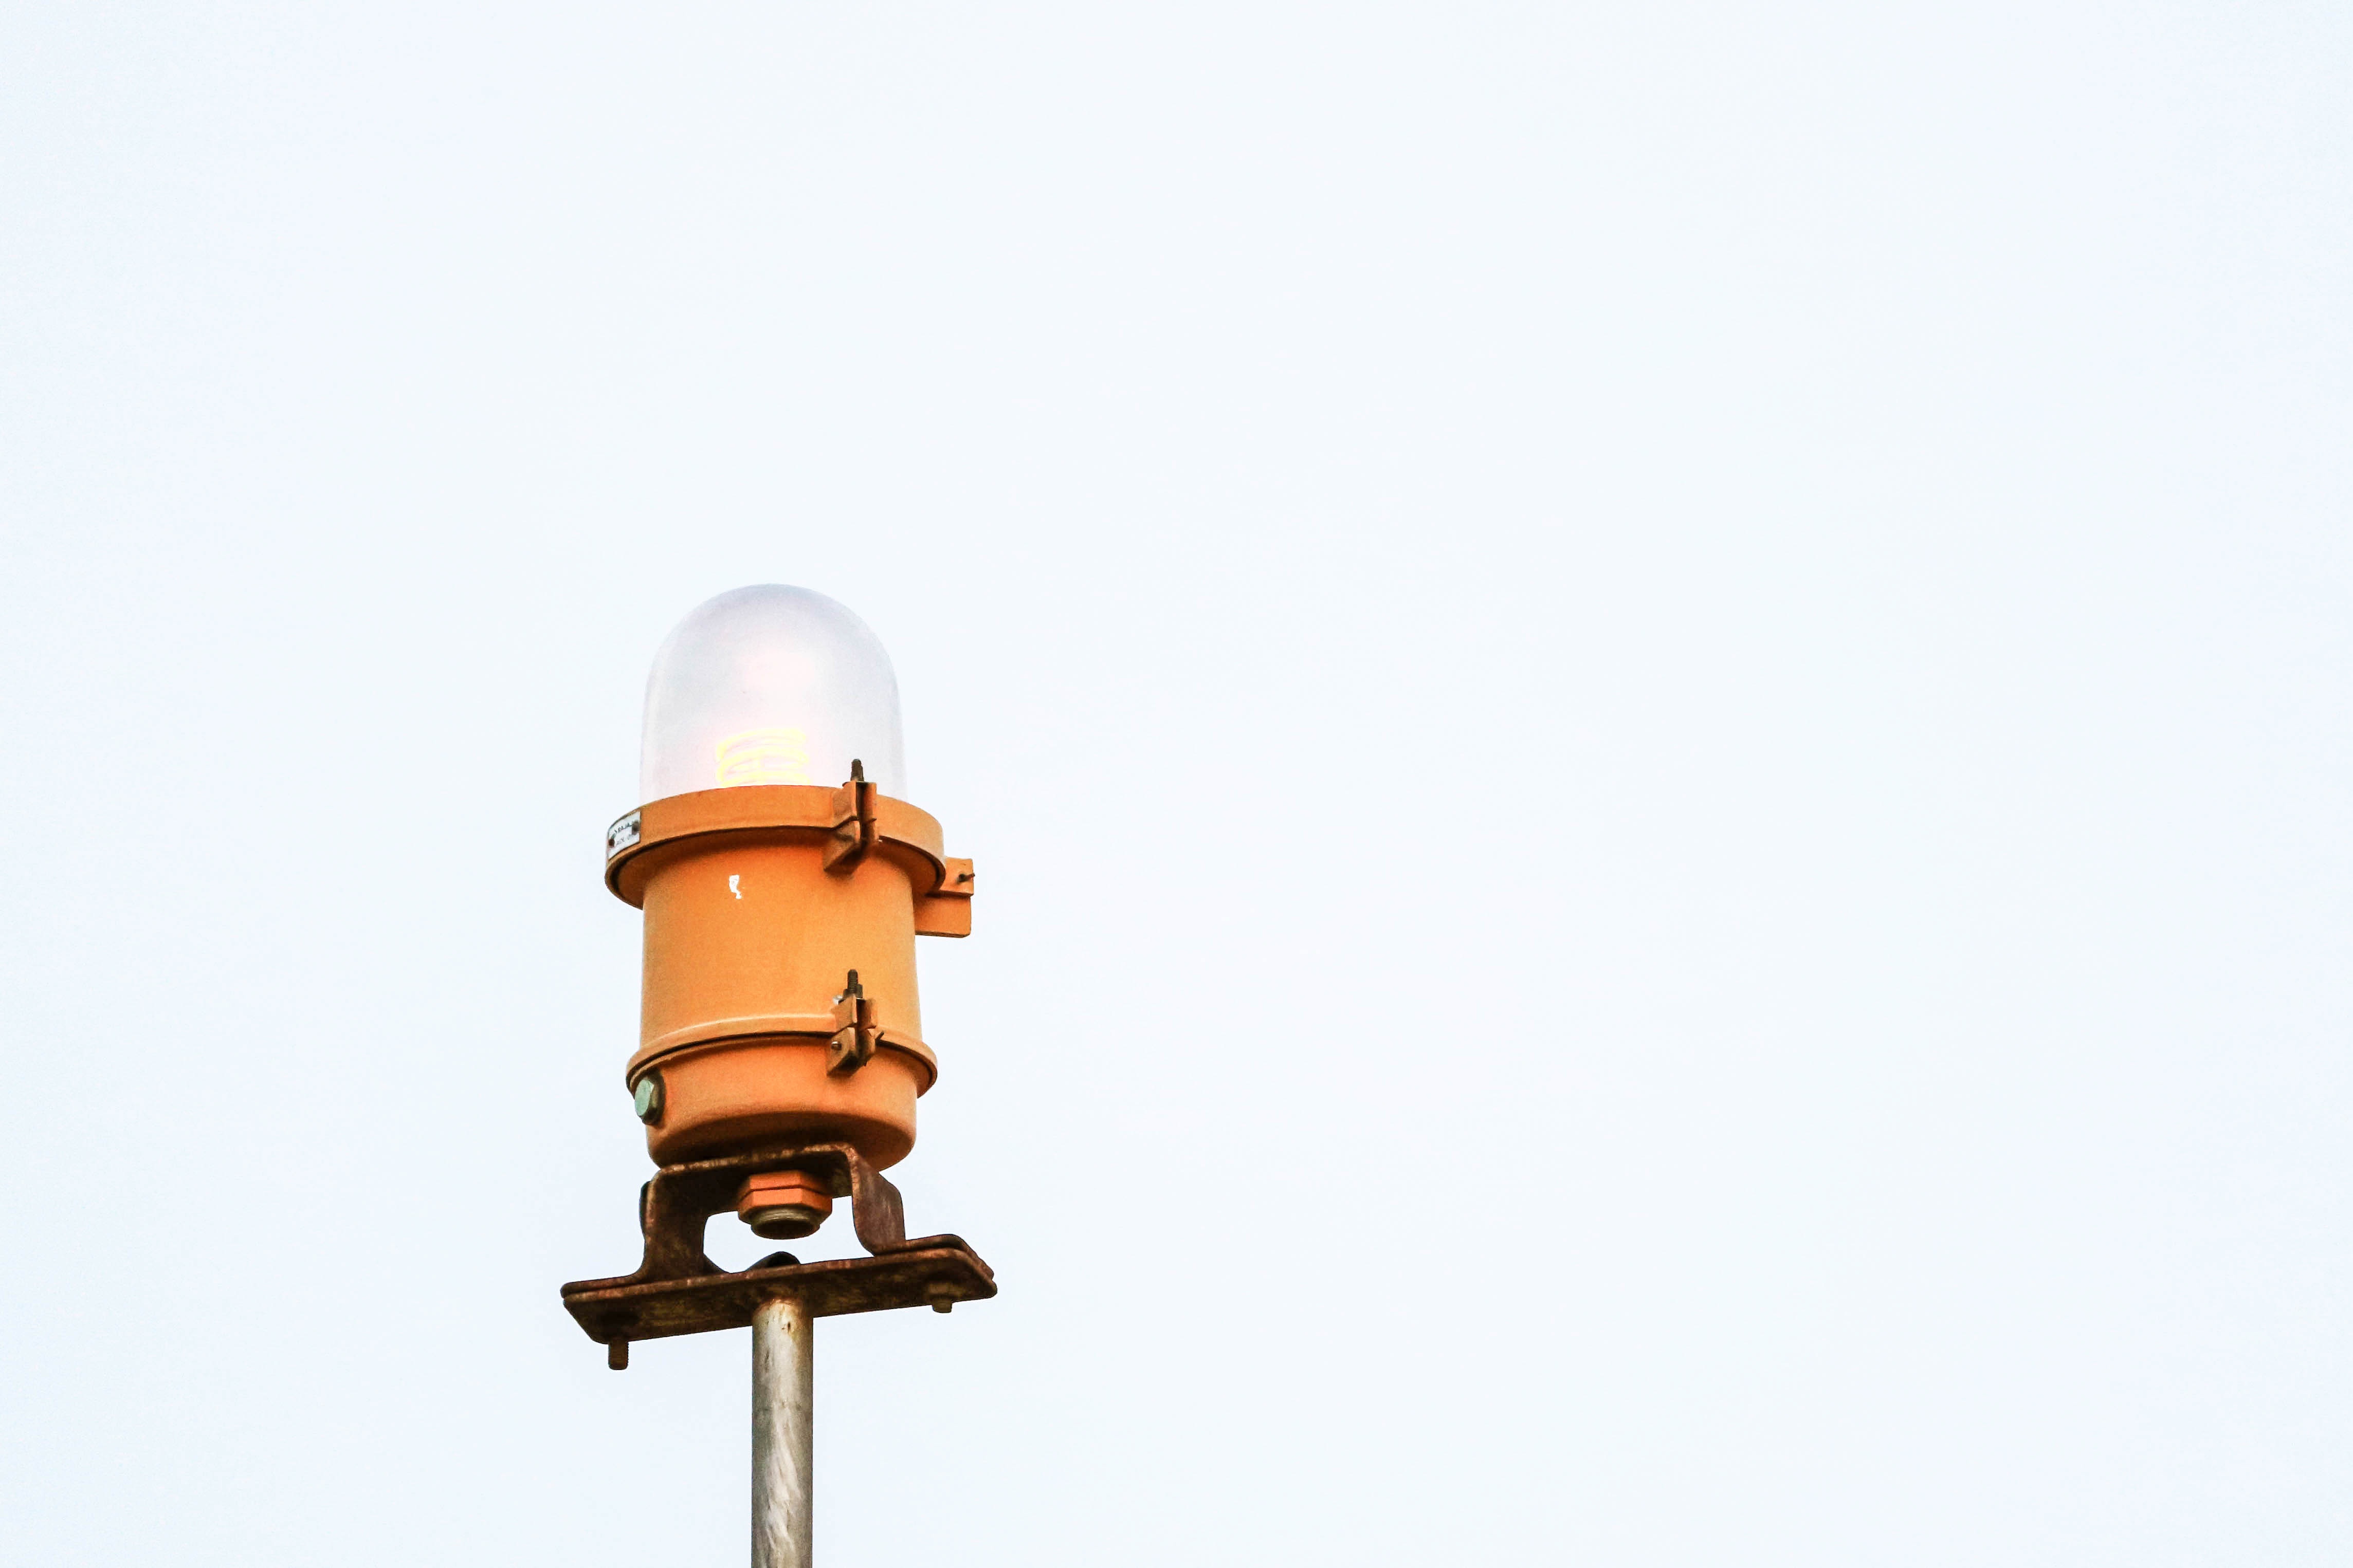
light, street light, lamp, lighting, product, light fixture